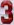
Number: 3